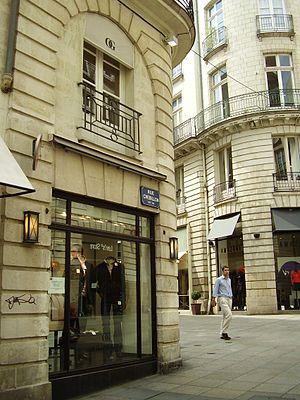
Rue Crébillon, Nantes, France
La rue Crébillon est une rue du centre-ville de Nantes, en France, réputée pour ses commerces de vêtements et joaillerie de luxe.